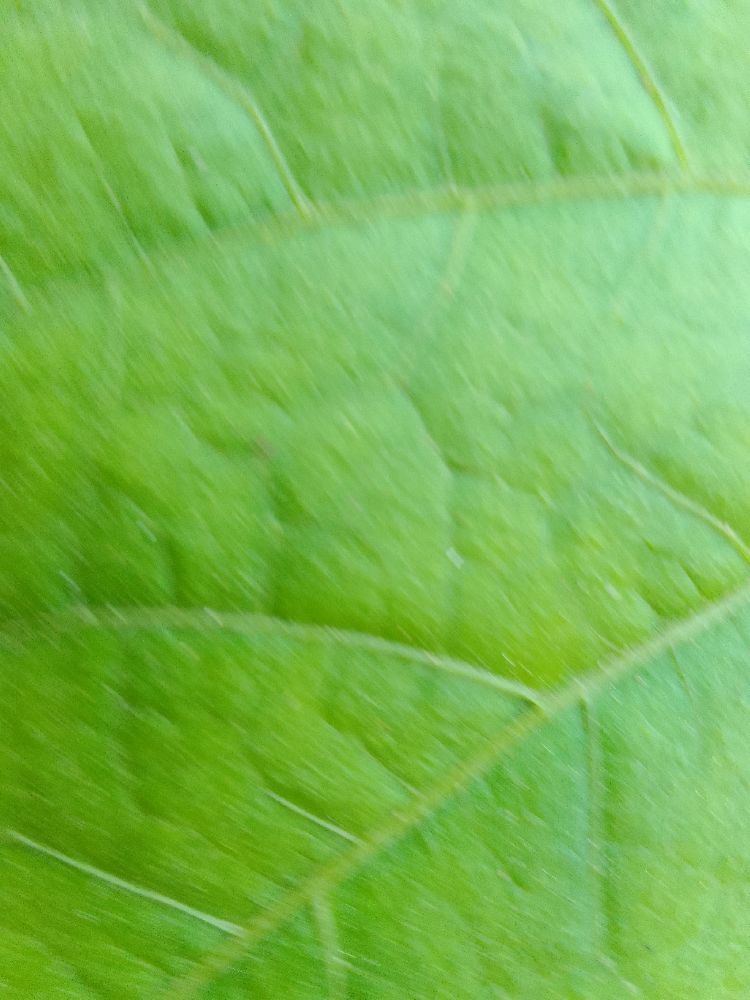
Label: healthy